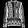
Label: Shirt